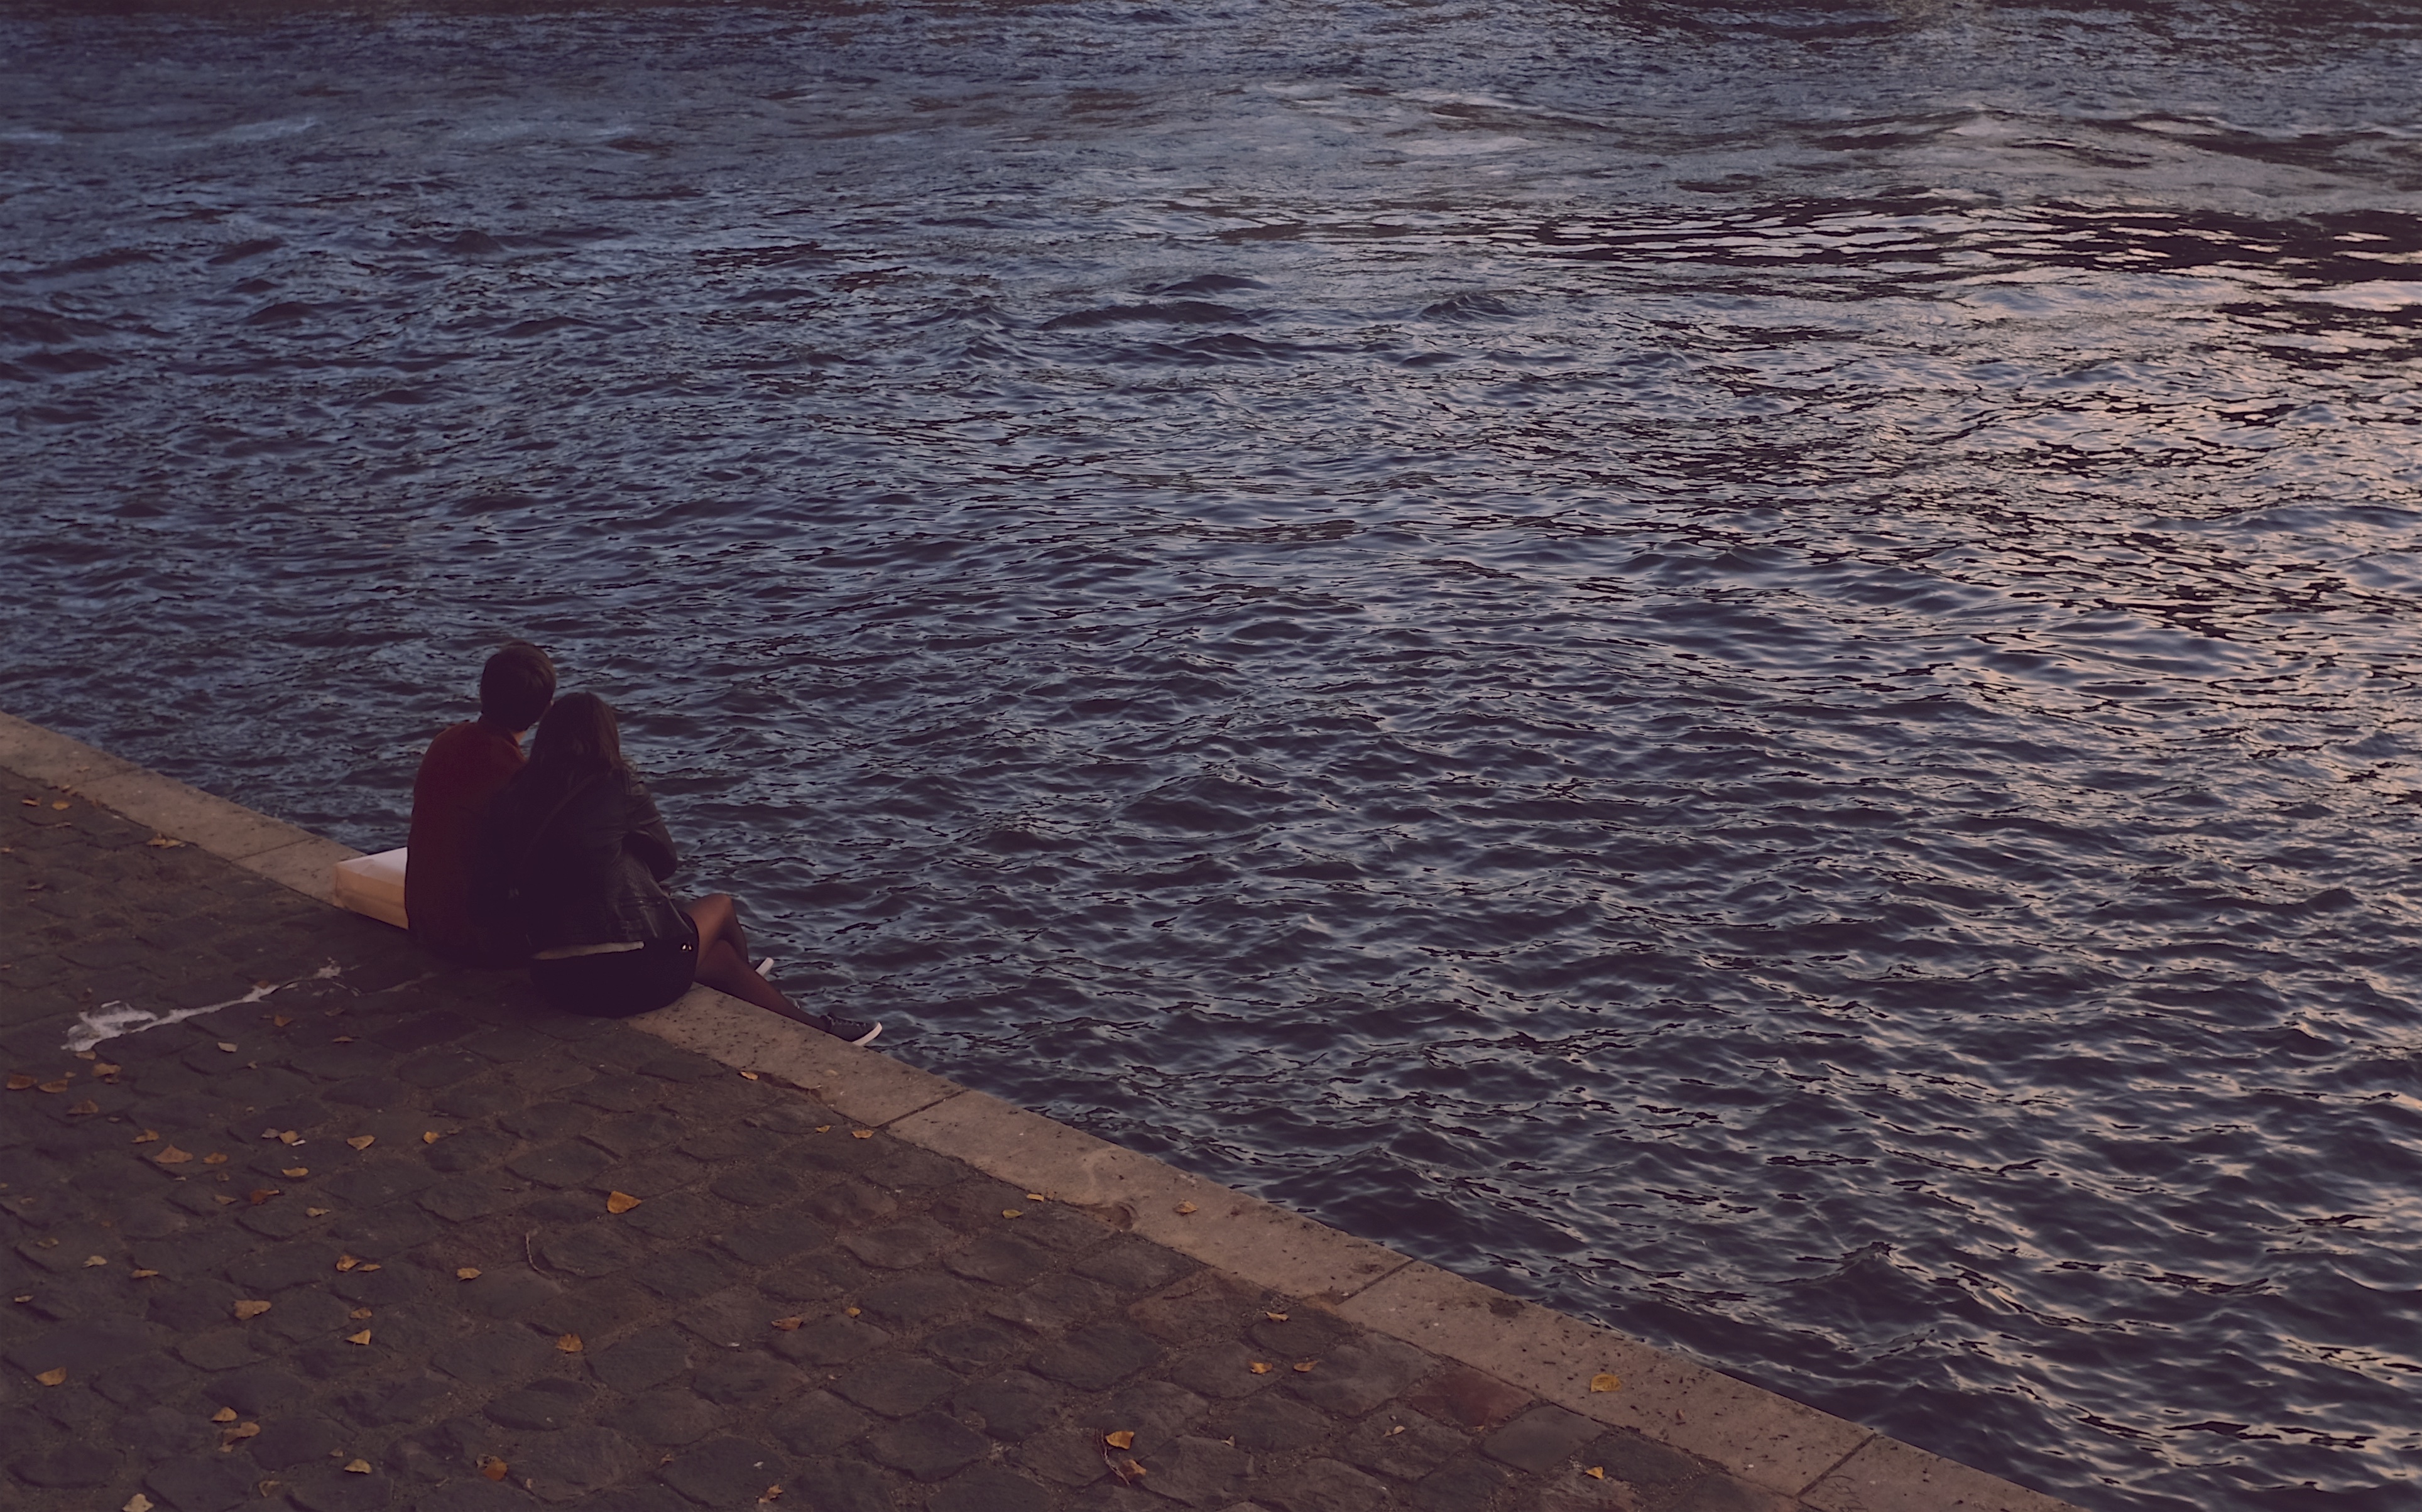
beach, sea, coast, water, sand, ocean, horizon, sunset, sunlight, morning, shore, wave, evening, reflection, body of water, mudflat